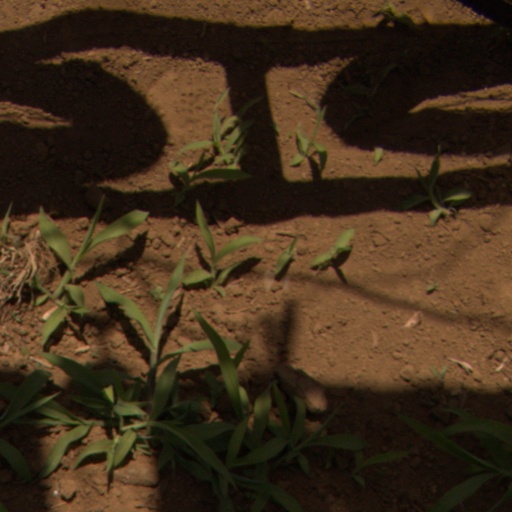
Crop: Jerusalem artichoke